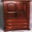
Label: wardrobe